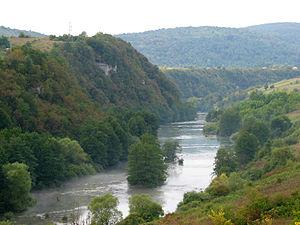
Slunj est une ville et une municipalité du comitat de Karlovac, en Croatie. Au recensement de 2001, la municipalité comptait 6 096 habitants, dont 87,02 % de Croates et la ville seule comptait 1 776 habitants.